Yu Youren

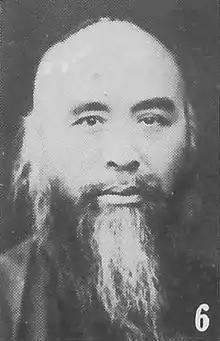
Yu Youren as pictured in "The Most Recent Biographies of Chinese Dignitaries"

Yu Youren (April 11, 1879 – November 10, 1964) was a Chinese educator, scholar, calligrapher, and politician.